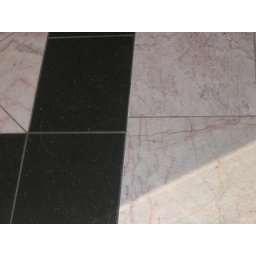
detail of marble floor that is everywhere in the house except kitchen (pink and black)